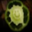
Label: sweet_pepper